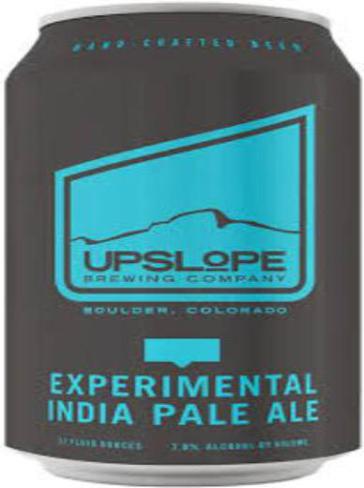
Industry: Food